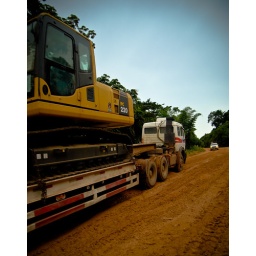
The Chinese are busy building roads in the Congo in return for access to rainforest hardwoods